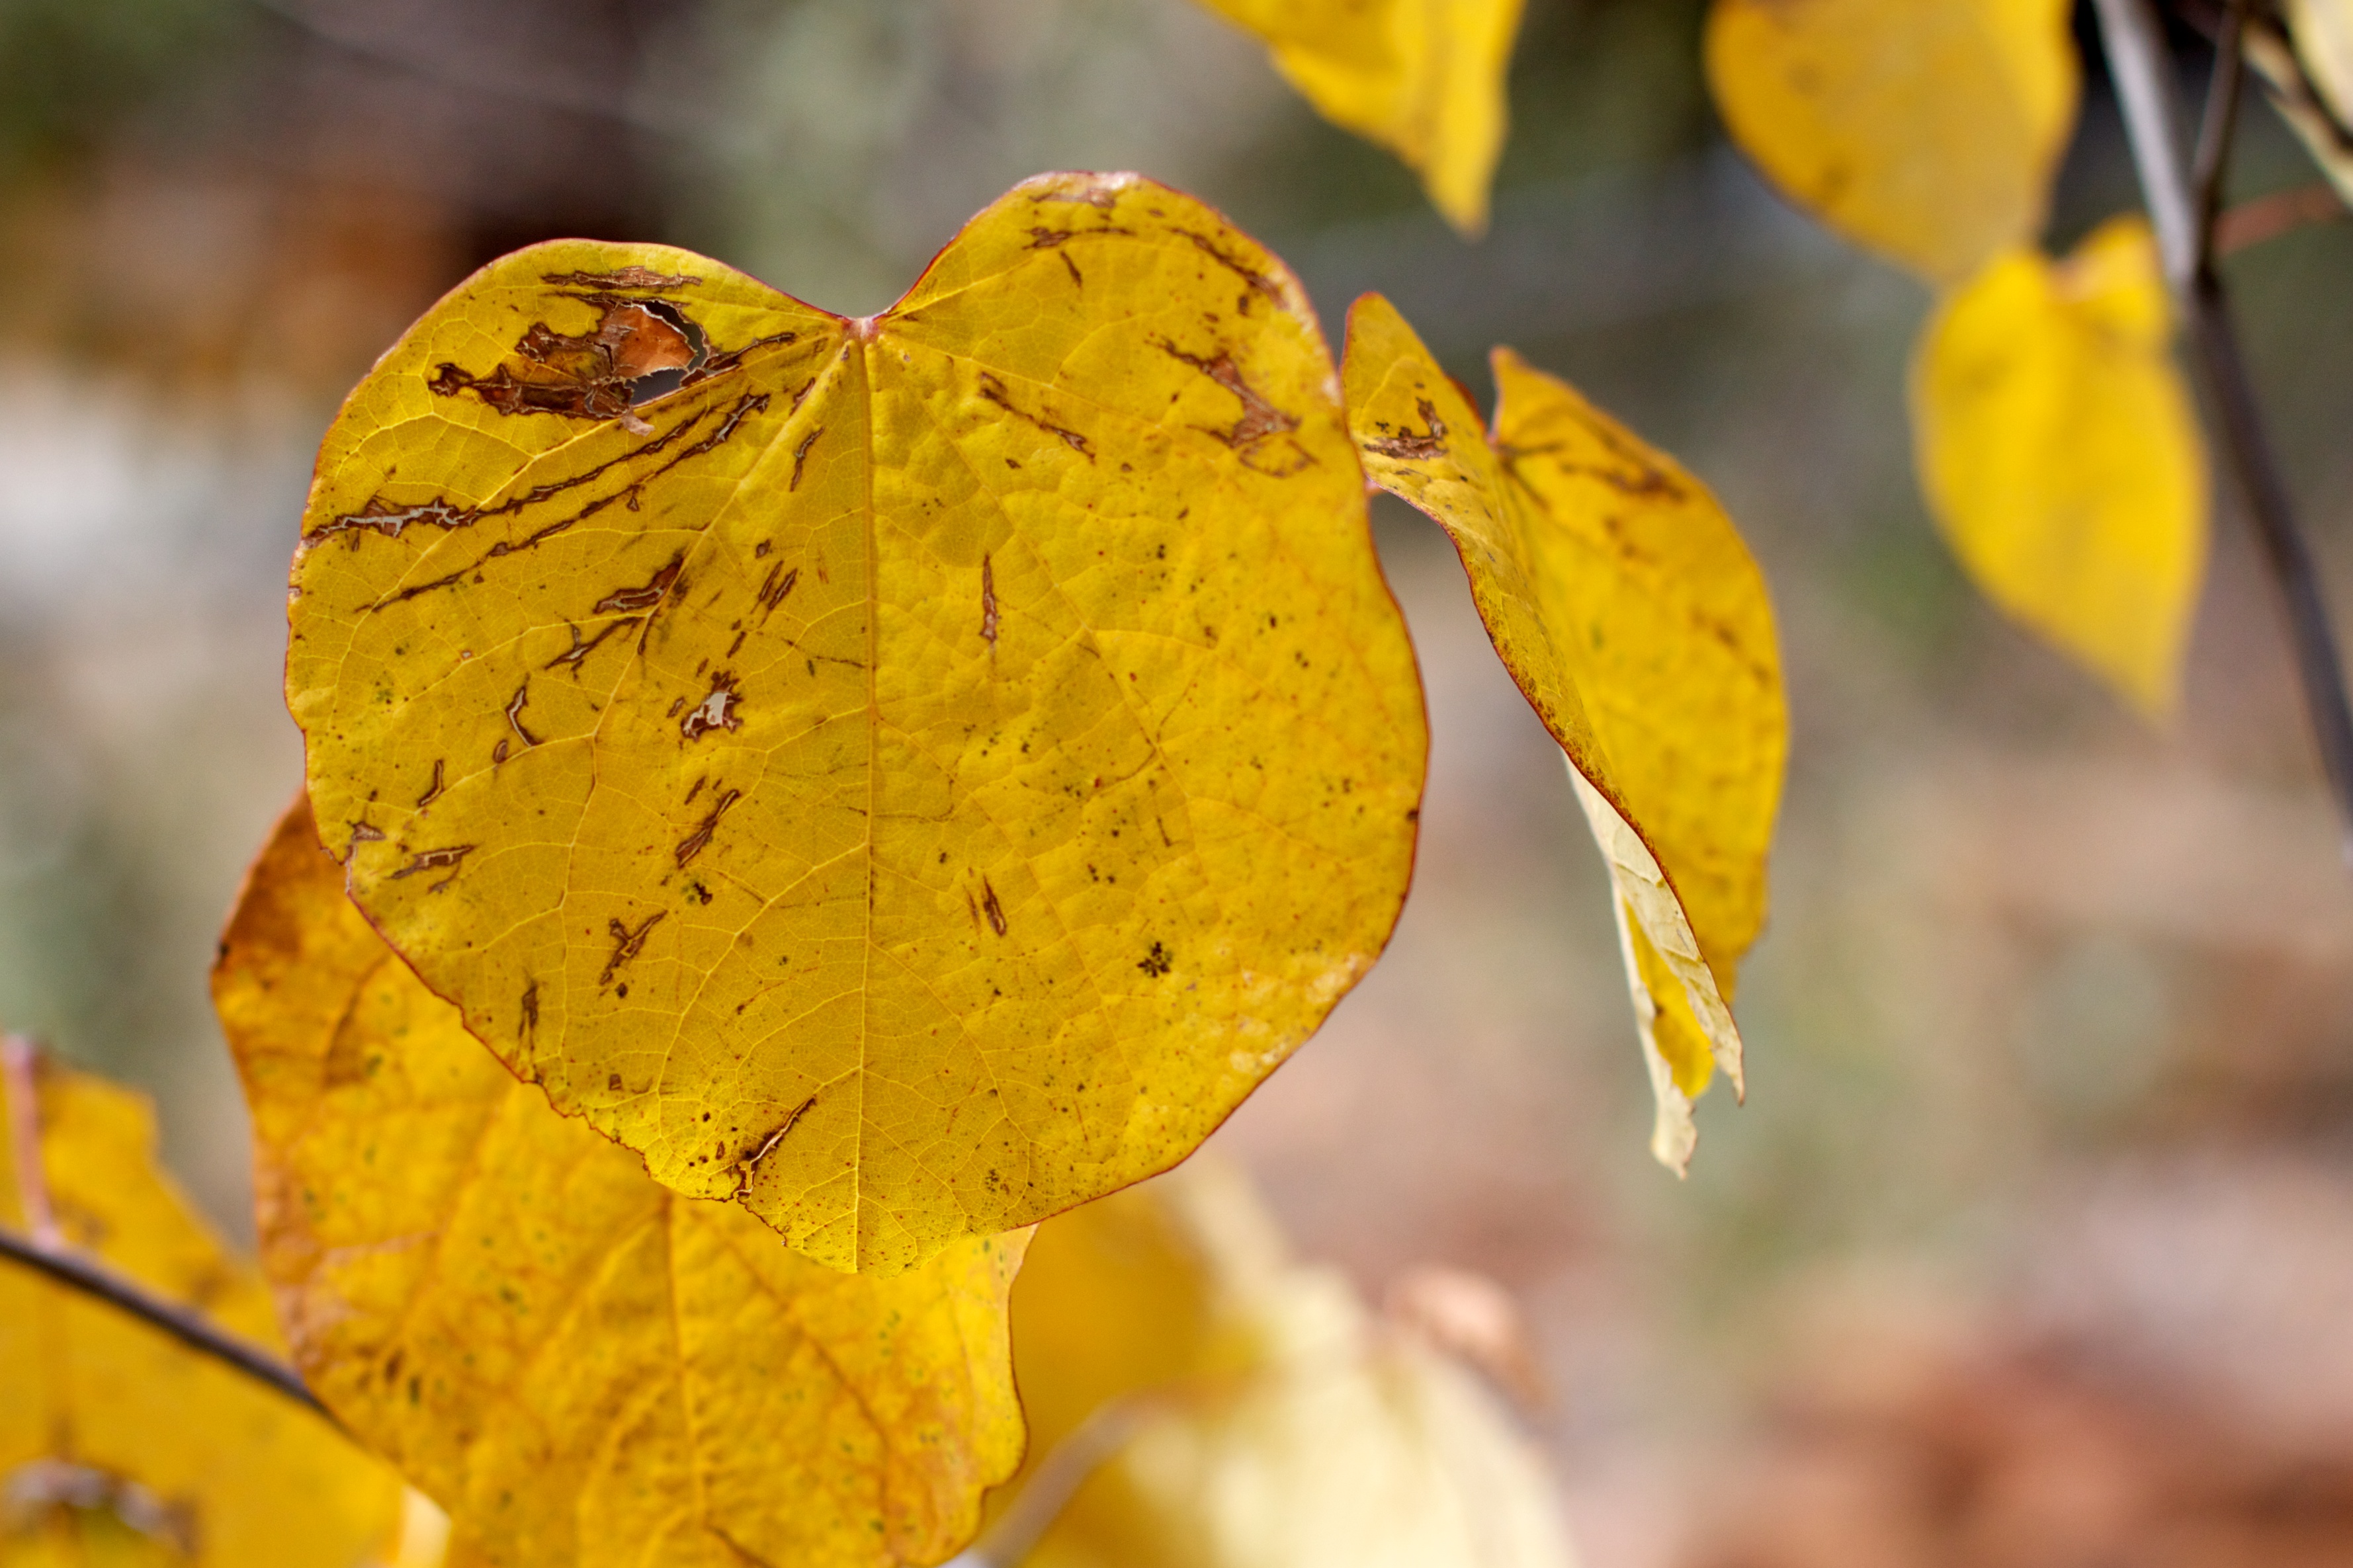
tree, nature, branch, plant, sunlight, leaf, flower, produce, autumn, botany, yellow, flora, season, close up, macro photography, flowering plant, maidenhair tree, plant stem, land plant